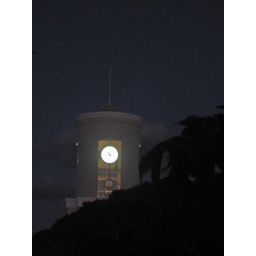
Ace headquarters clock tower in twilight, Bermuda - 3